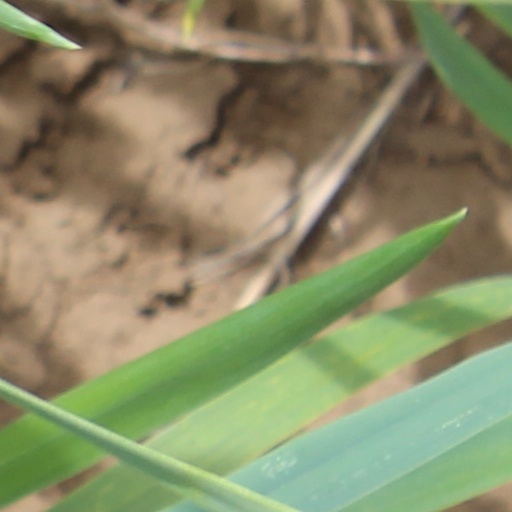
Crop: wheat